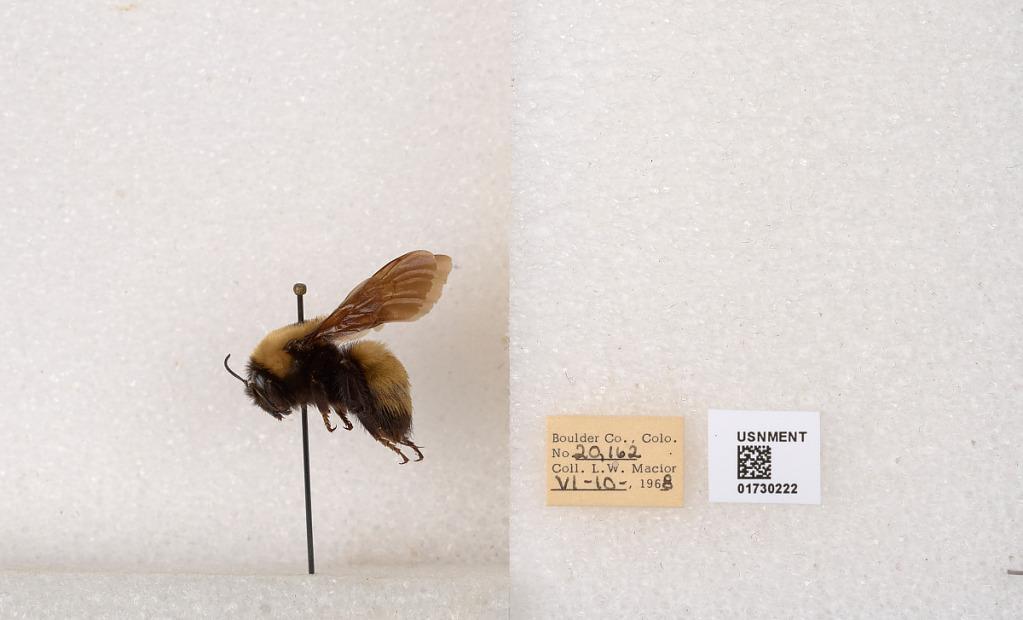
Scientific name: Bombus (Bombus) nevadensis Cresson